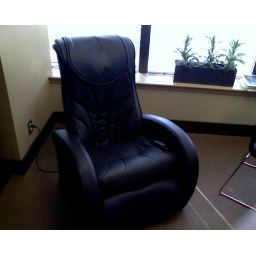
A massage chair in the break room on another floor